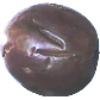
Label: passion_fruit